Enneüs Heerma

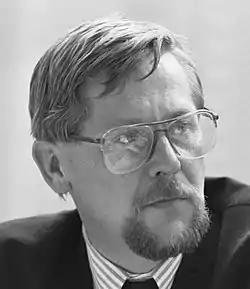
Enneüs Heerma in 1988

Enneüs "Inne" Heerma (23 December 1944 – 1 March 1999) was a Dutch politician of the Christian Democratic Appeal (CDA) party and management consultant.